Scheibenschlagen

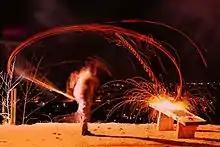
Scheibenschlagen in Zams

Scheibenschlagen (disk flinging) is a traditional event in Central Europe in which glowing wooden disks (10 x 10 cm / 4 x 4 inches) are flung from a long hazelnut stick off a mountain side into the valley below.